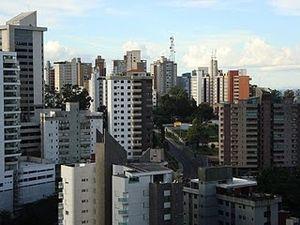
Le Minas Gerais est l'un des États fédérés du Brésil. Il se situe au nord de la région Sudeste. Sa capitale est Belo Horizonte, la troisième aire urbaine du pays après São Paulo et Rio de Janeiro. Sa superficie est de 586 522 km² et il comptait 21 119 536 habitants en 2017.